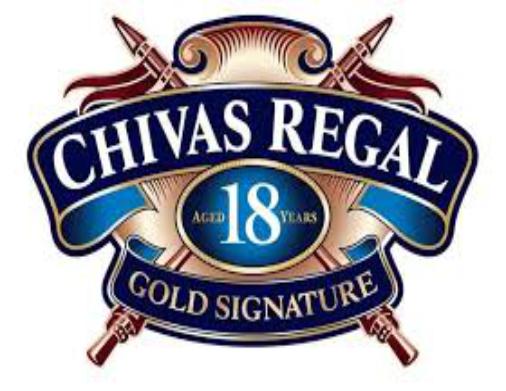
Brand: CHIVAS
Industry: Food